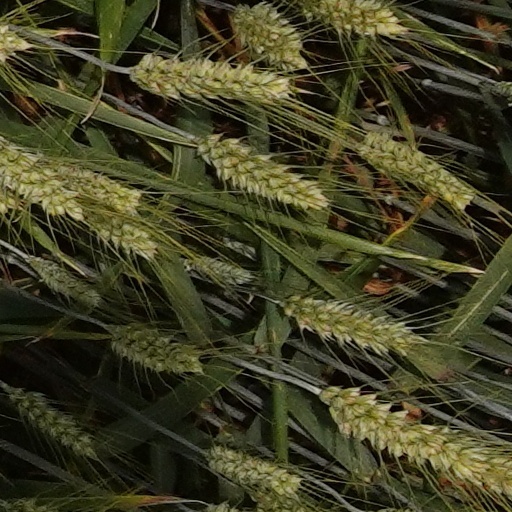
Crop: wheat